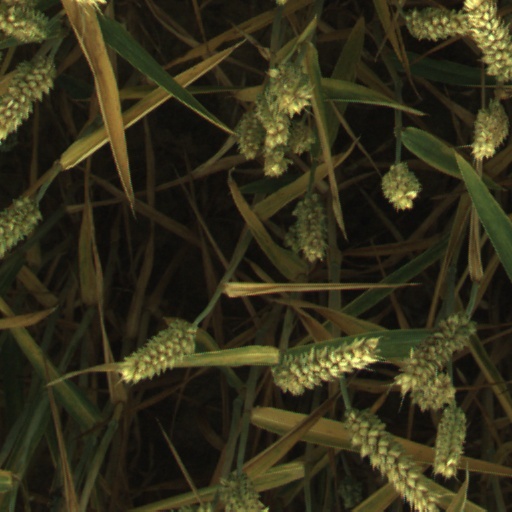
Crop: wheat